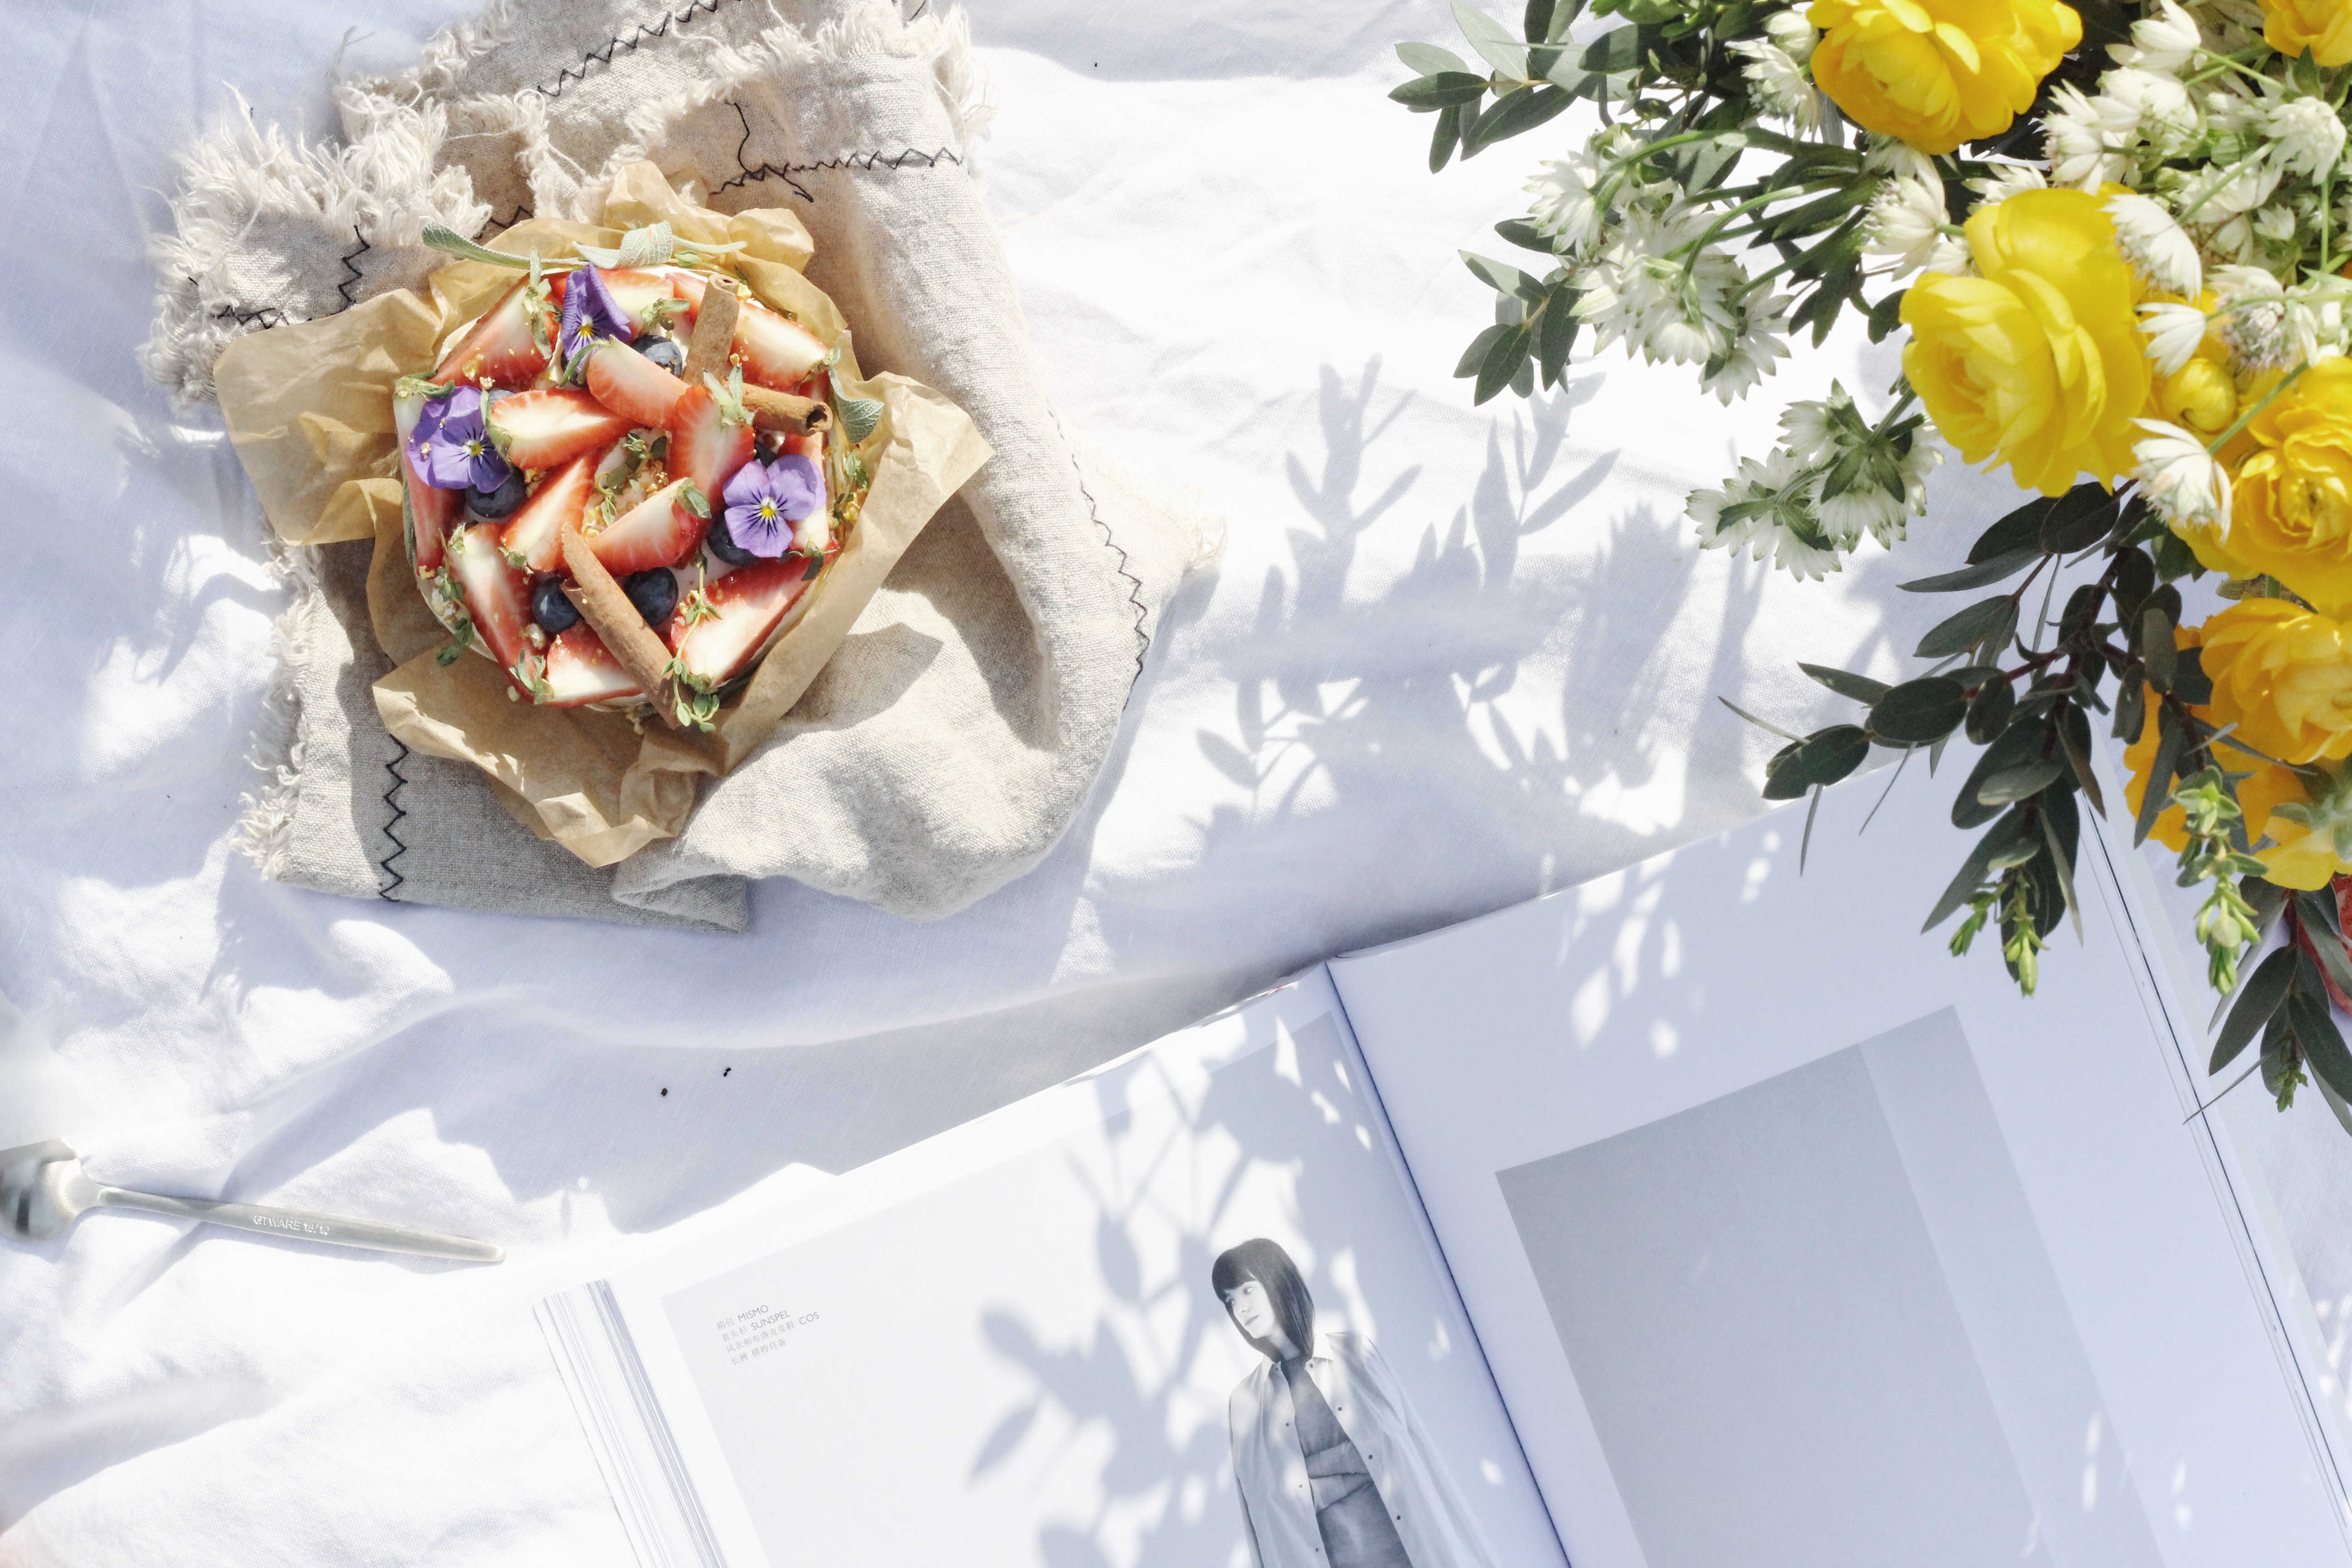
flower, spring, season, christmas decoration